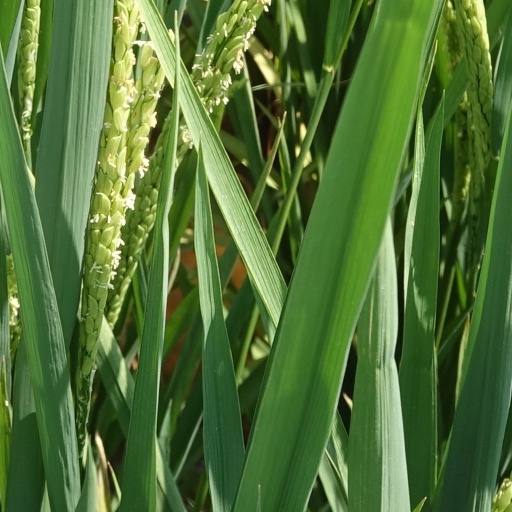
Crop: rice